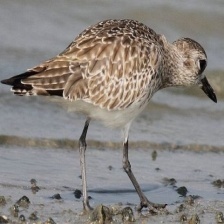
Species: GREY PLOVER
Scientific name: PLUVIALIS SQUATAROLA